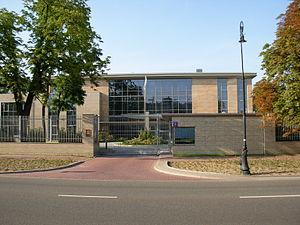
Voici les représentations diplomatiques de la Corée du Sud à l'étranger :